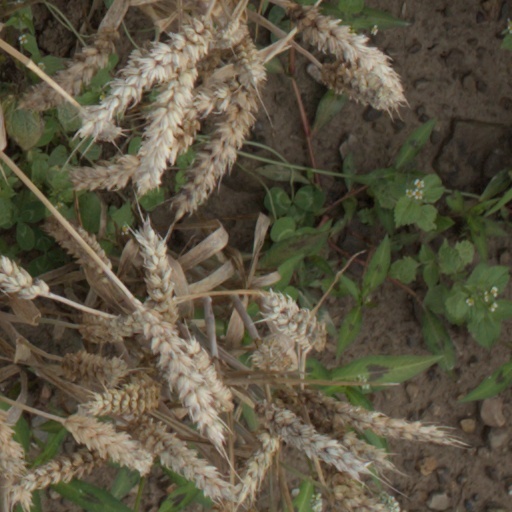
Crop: wheat